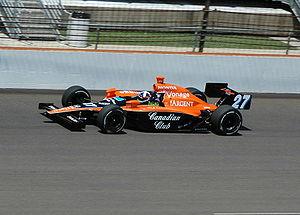
Les 500 miles d'Indianapolis 2007, organisés le 27 mai 2007, ont été remportés par le pilote britannique Dario Franchitti sur une Dallara-Honda de l'écurie Andretti Green Racing.